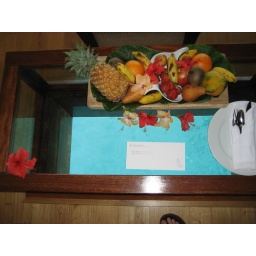
Our coffee table with welcome basket of fruit and view into the ocean below